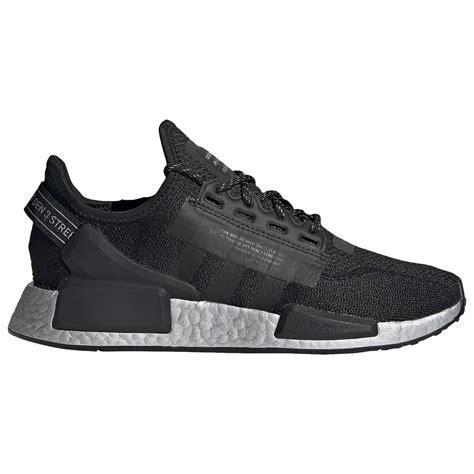
Brand: Adidas
Model: NMD R1 V2